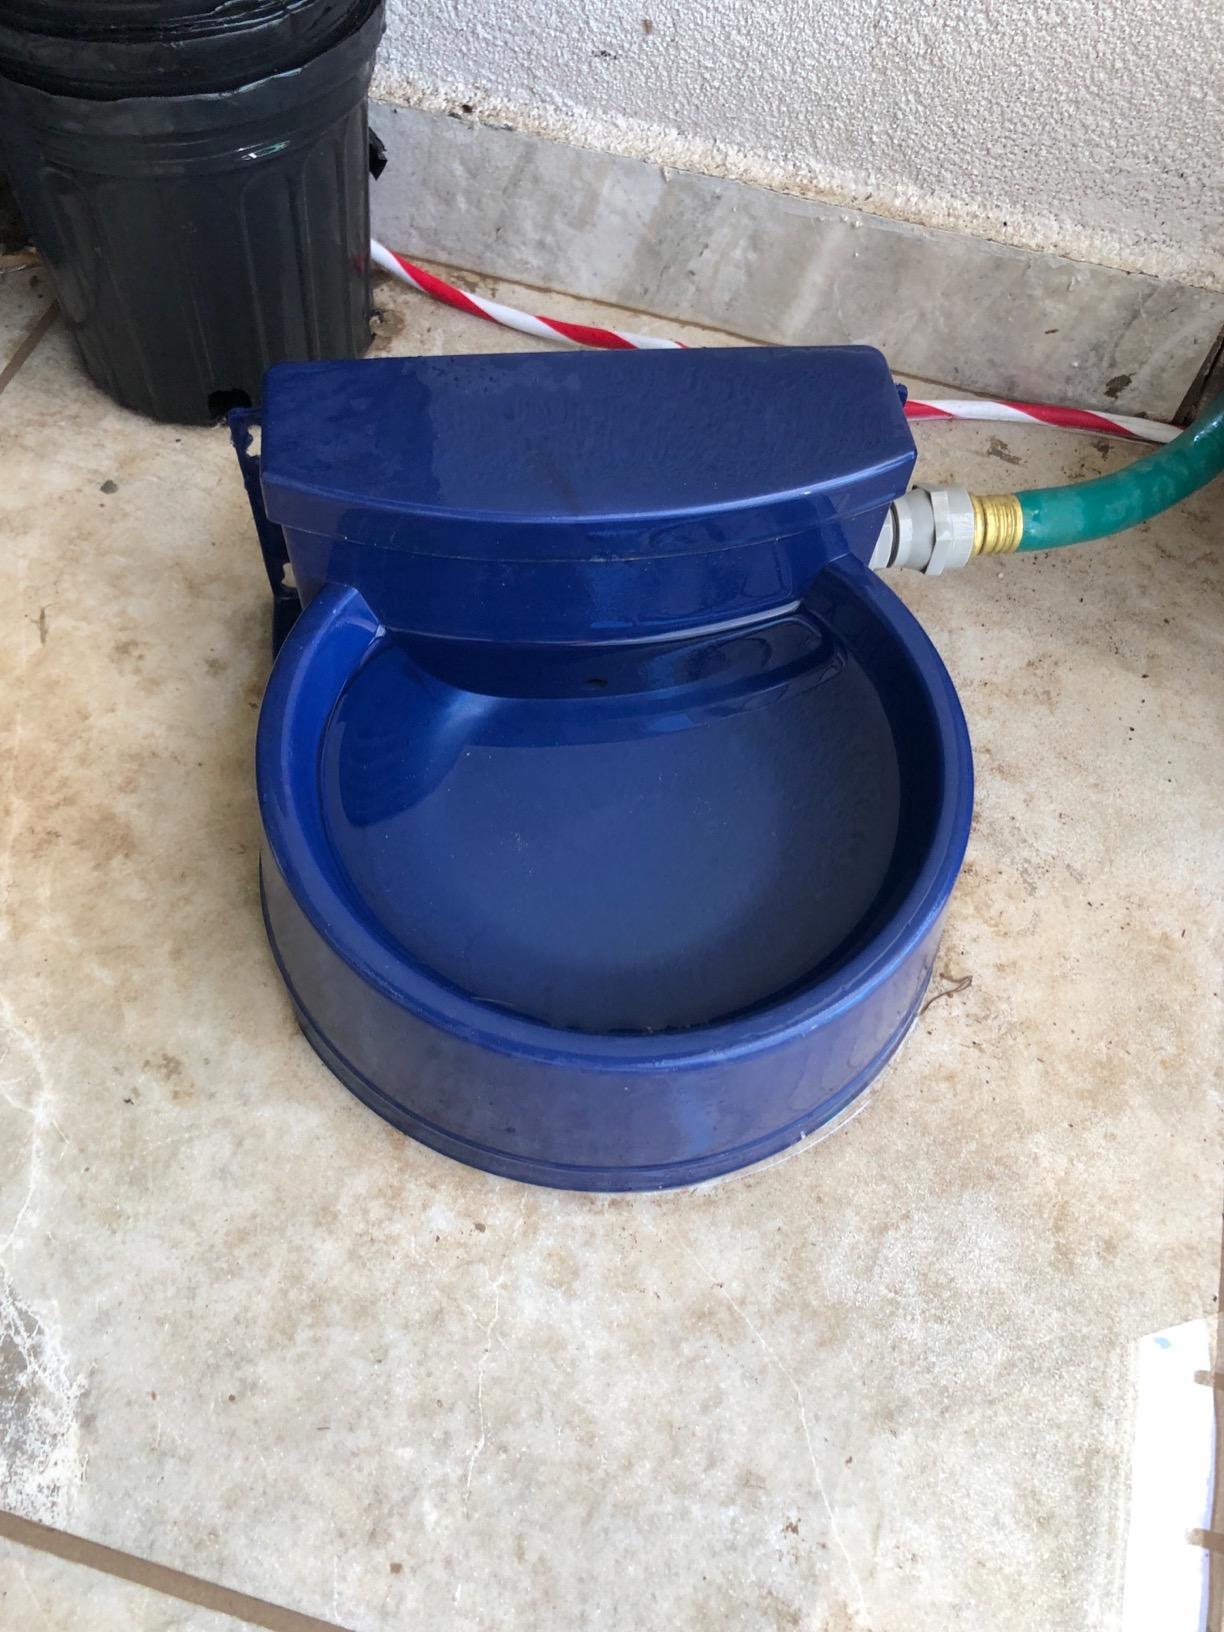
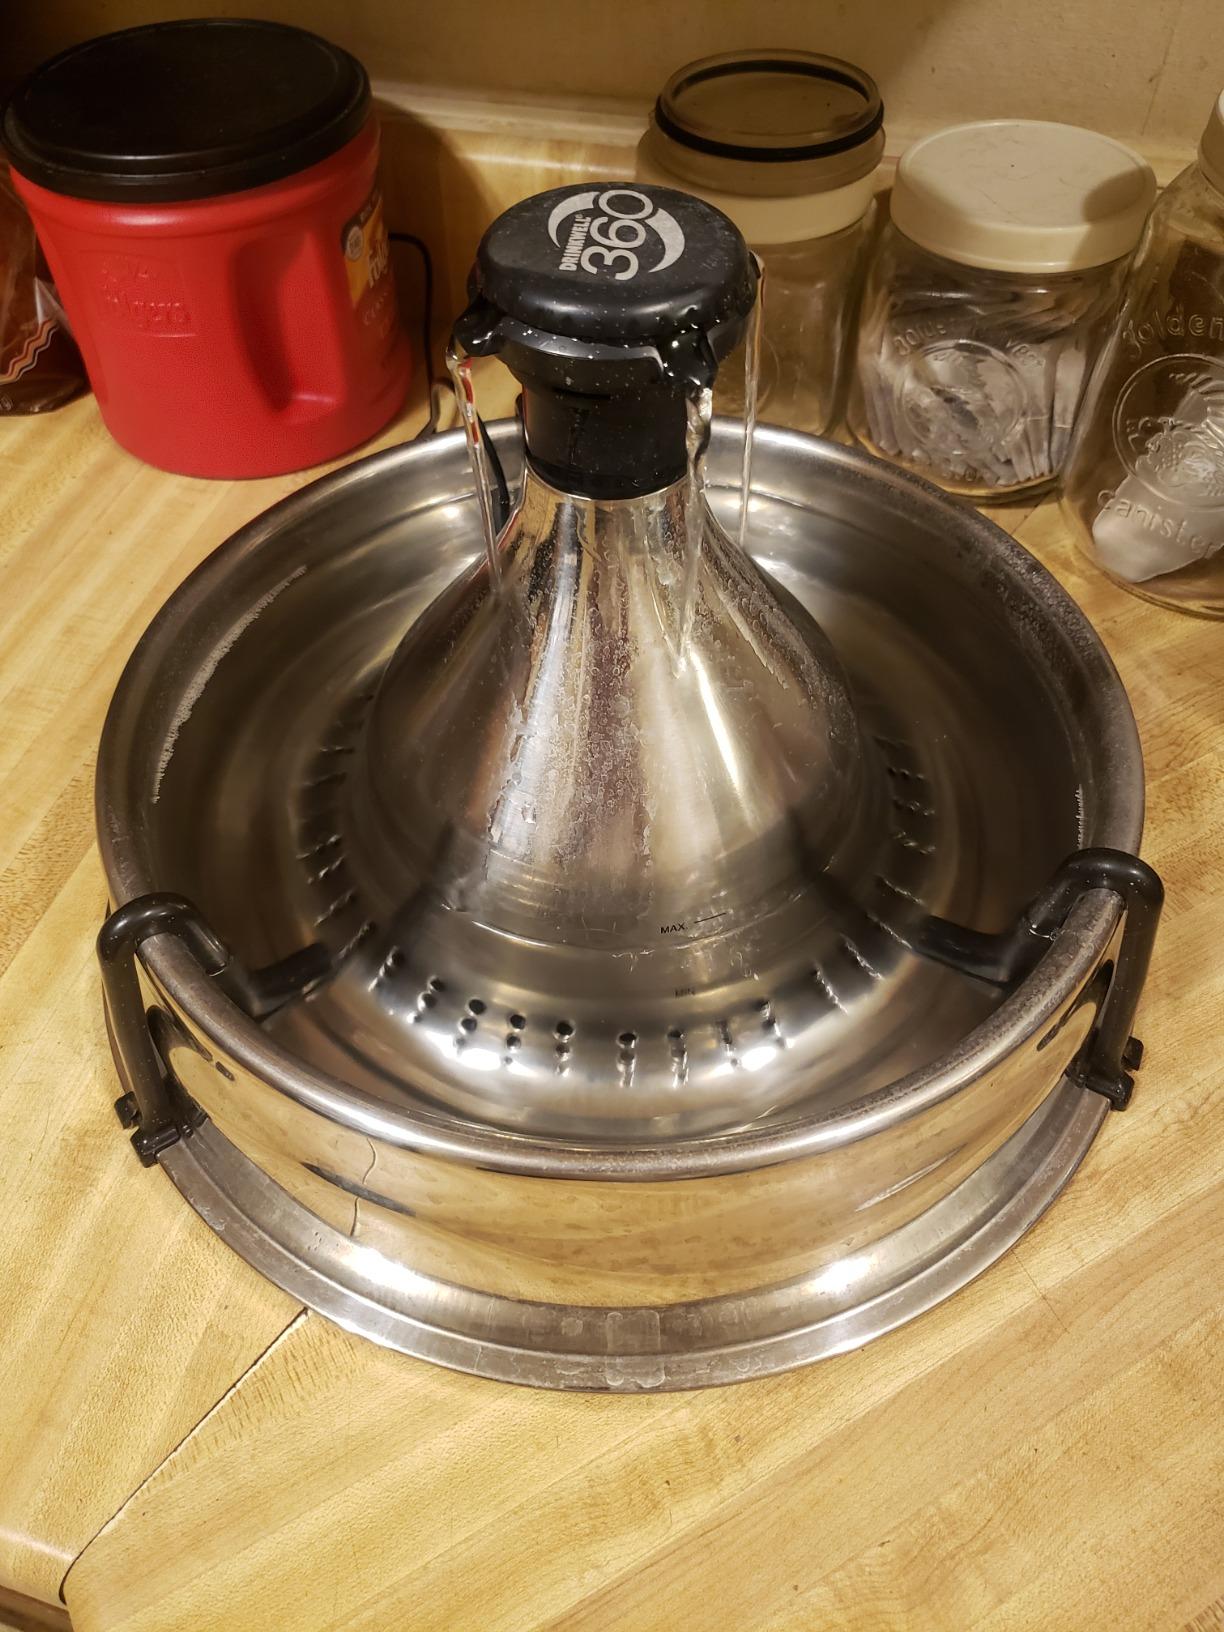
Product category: items_bowl
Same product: no